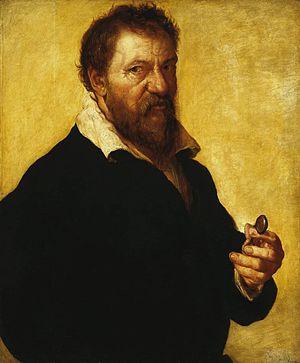
Le palais des princes-évêques de Liège ou palais épiscopal de Liège, se situe sur la place Saint-Lambert dans le centre de Liège. Le Palais actuel, devenu le palais de justice de Liège, a été reconstruit au XVIᵉ siècle à l'initiative du cardinal Érard de La Marck, à l'emplacement d'un ancien édifice détruit lors du sac de Charles le Téméraire. Une nouvelle aile néo-gothique, le palais provincial, est construite entre 1849 et 1853.